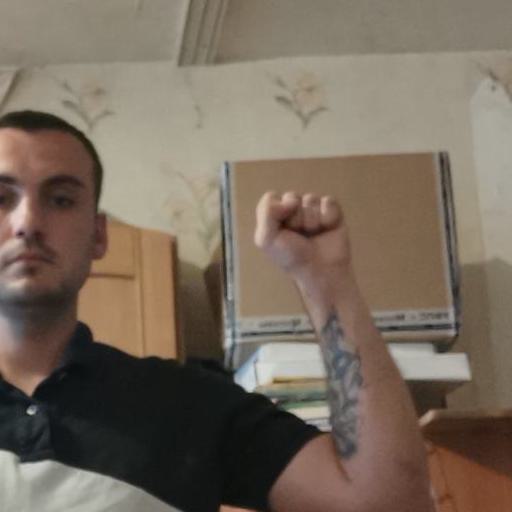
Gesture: fist